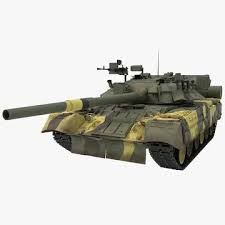
Label: Tank